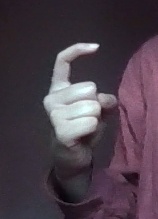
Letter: ra